Georgia during Reconstruction

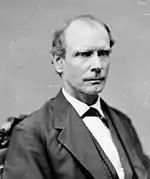
As U.S. Attorney General Amos T. Akerman set up a justice system that vigorously prosecuted the Ku Klux Klan.

During the tenure of Amos T. Akerman (1821–1880) as Attorney General of the United States from 1870 to 1871, thousands of indictments were brought against Klansmen in an effort to enforce the Civil Rights Acts of 1866 and the Enforcement Acts of 1870 and 1871. Akerman, though born in the North, moved to Georgia after college and owned slaves; he fought for the Confederacy and became a scalawag during Reconstruction, speaking out for civil rights for Blacks. As U.S. Attorney General under President Grant, he became the first ex-Confederate to reach the cabinet. Akerman was unafraid of the Klan and committed to protecting the lives and civil rights of Blacks. To bolster Akerman's investigation, President Grant sent in Secret Service agents from the Justice Department to infiltrate the Klan to gather evidence for prosecution. The investigations revealed that many whites actively participated in Klan activities. With this evidence, Grant issued a Presidential proclamation to disarm and remove the Klan's notorious white robe and hood disguises. When the Klan ignored the proclamation, Grant sent Federal troops to nine South Carolina counties to put down the violent activities of the Klan. Grant teamed Akerman up with another reformer in 1870, a native Kentuckian, the first Solicitor General Benjamin Bristow, and the duo went on to prosecute thousands of Klan members and brought a brief quiet period of two years (1870–1872) in the turbulent Reconstruction era.